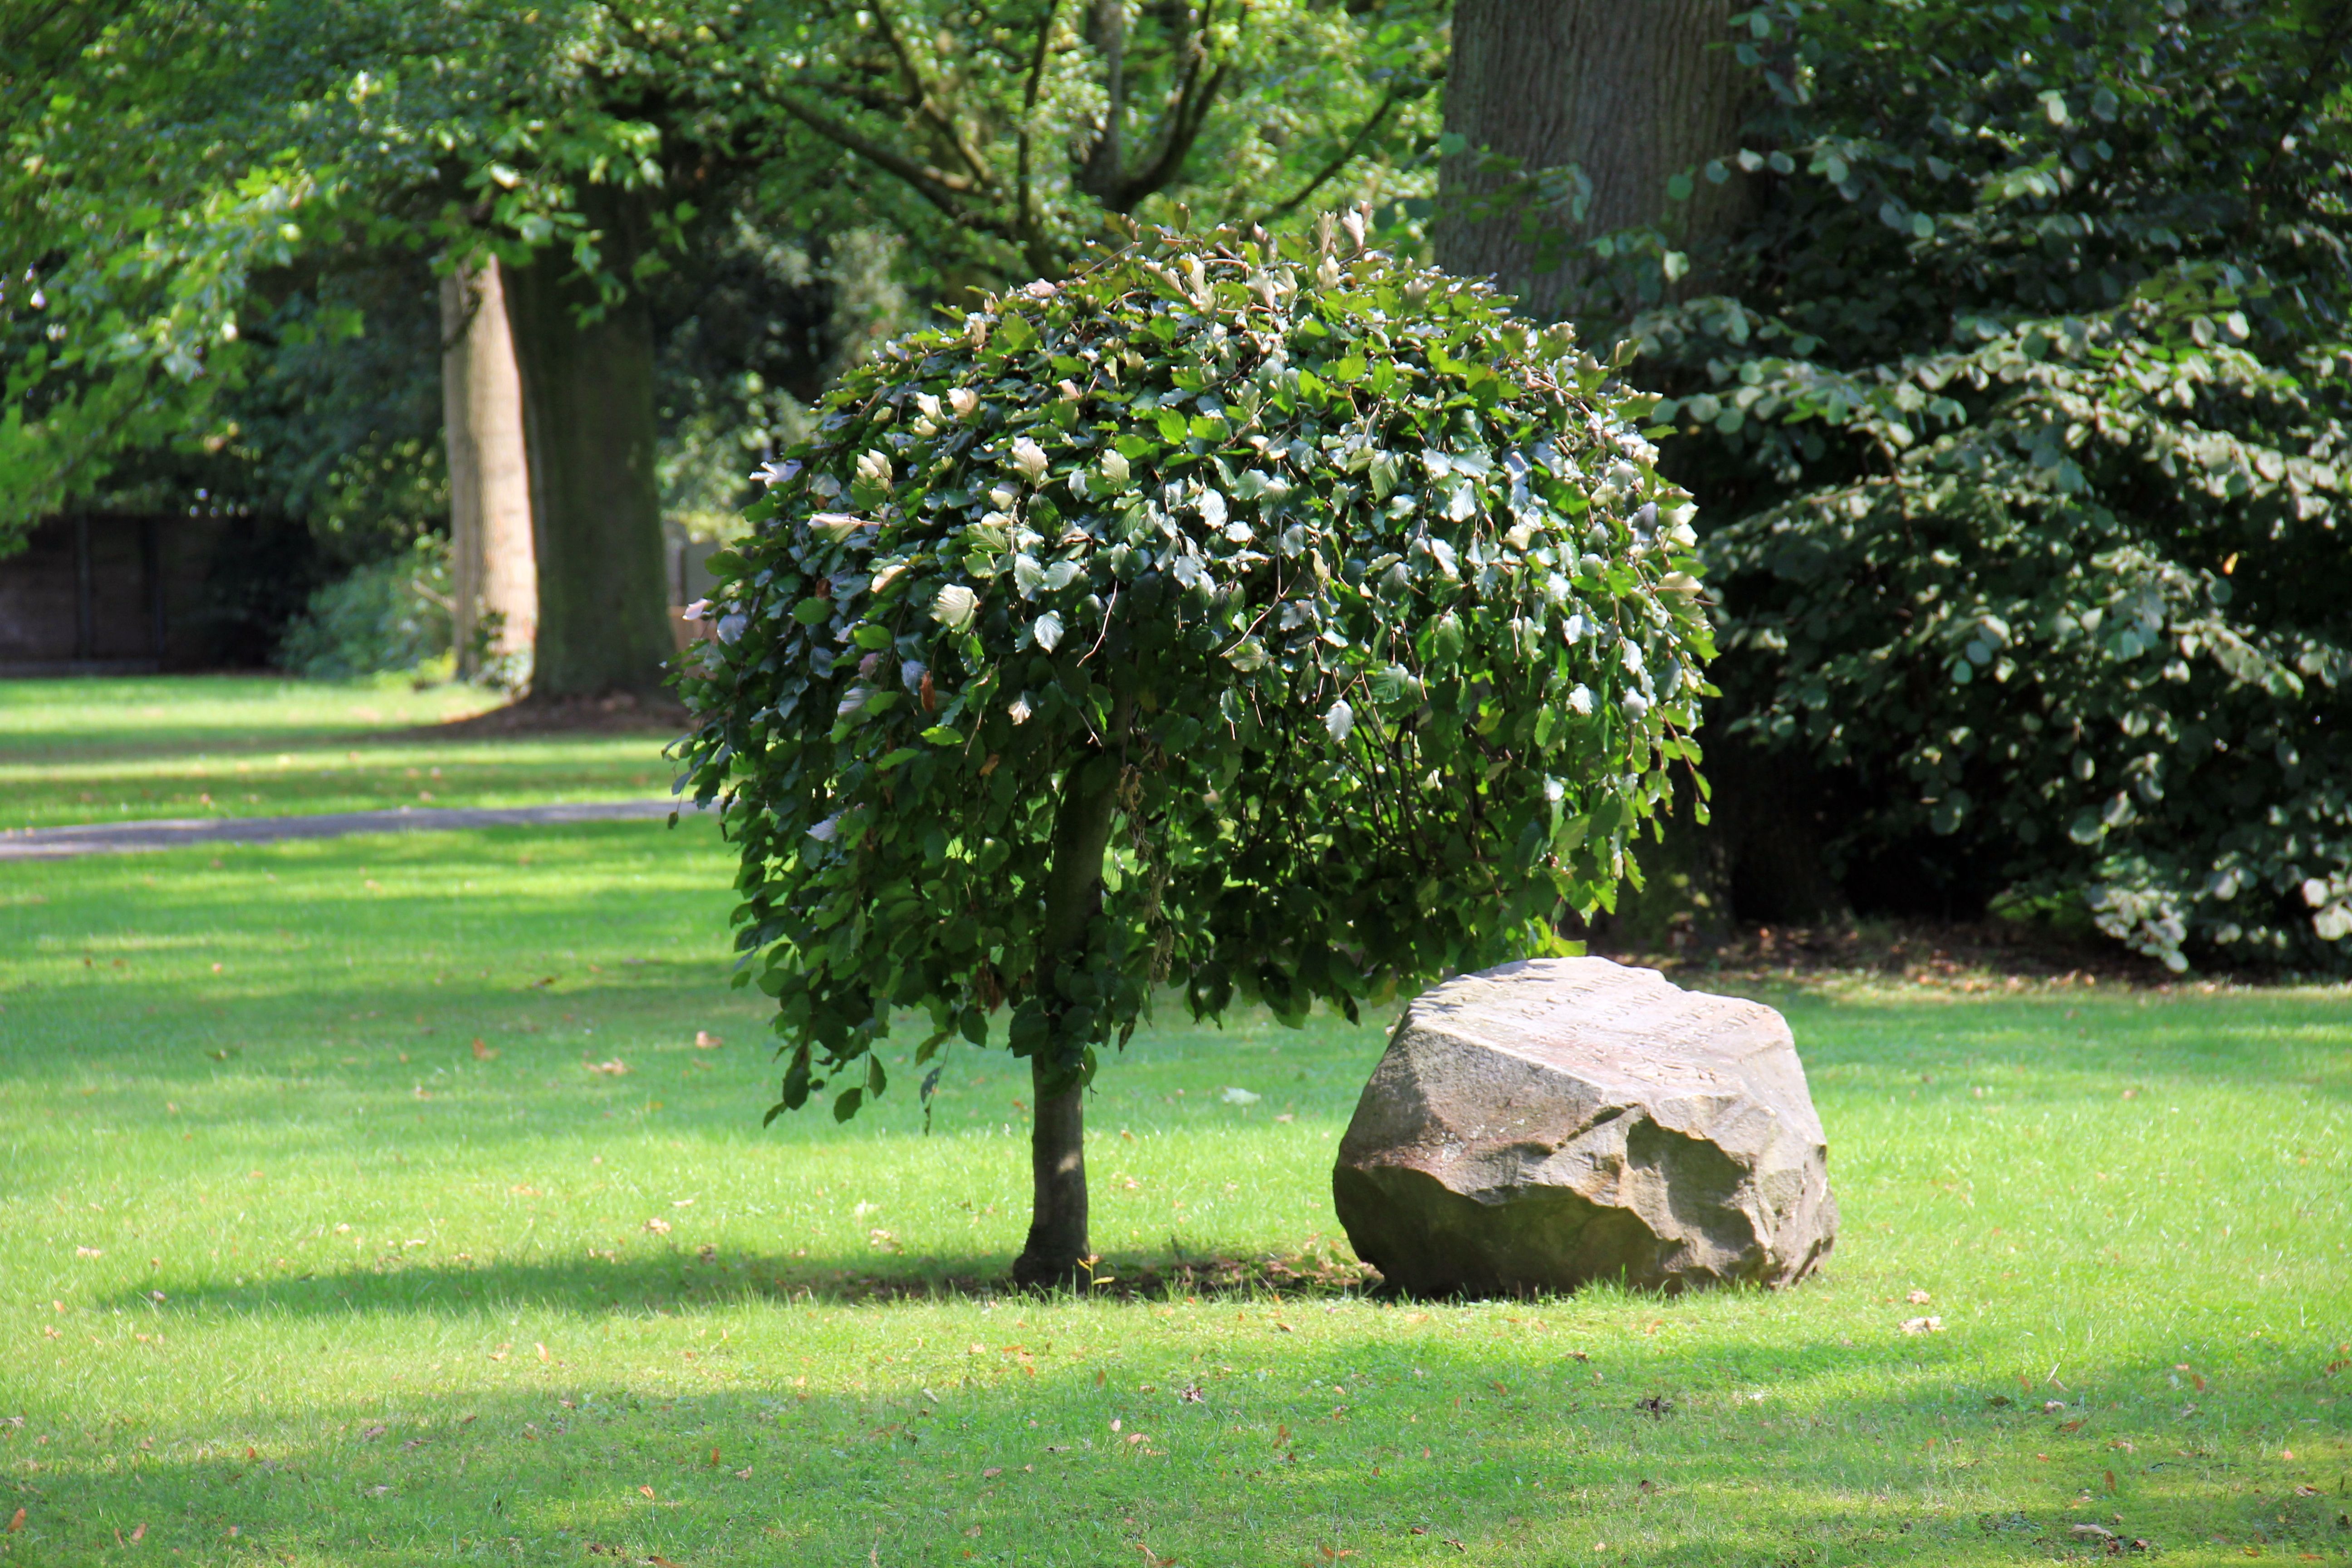
tree, rock, plant, lawn, flower, stone, green, park, garden, shrub, plantation, rush, woodland, yard, hedge, flowering plant, woody plant, land plant